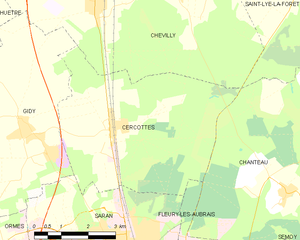
Cercottes est une commune française, située dans le département du Loiret en région Centre-Val de Loire.